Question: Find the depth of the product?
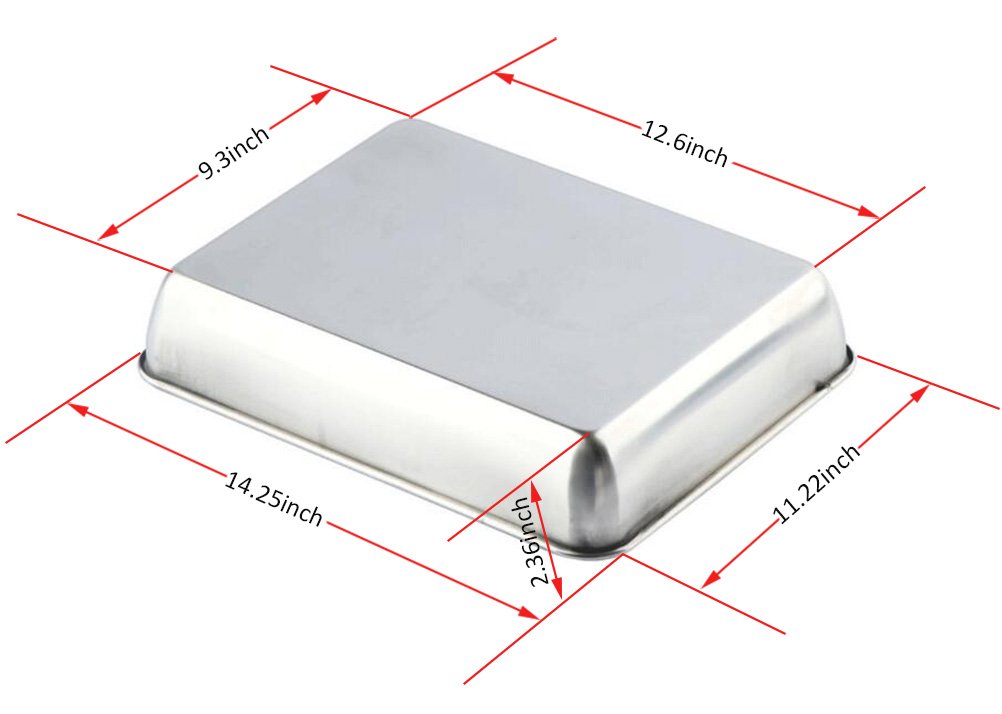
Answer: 14.25 inch